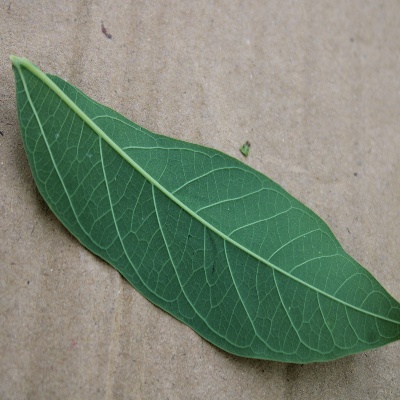
Crop: Cassava
Condition: healthy